Sports in the Tampa Bay area

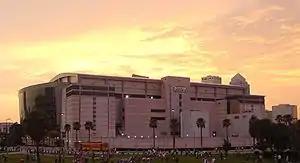
Amalie Arena

Amalie Arena is located in downtown Tampa's Channelside District and is home to the Tampa Bay Lightning. Other entertainment events occasionally held in the arena include concerts, NBA exhibition games, USF men's basketball and NCAA men's and women's basketball tournament games, and Frozen Four games.